Joan Ørting

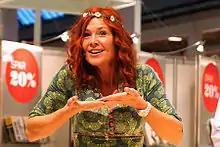
Joan Ørting at Danish Book Fair 2014

Joan Ørting (born March 26, 1960) is a Danish sexologist, letter column editor and former TV-host.